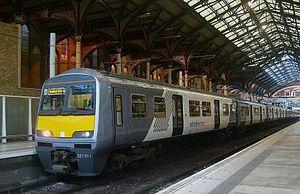
National Express East Anglia est la marque commerciale de l'entreprise London Eastern Railway Ltd. qui remplaça le nom de marque one qui fut utilisé du 1ᵉʳ avril 2004 au 26 février 2008.